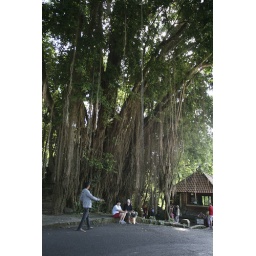
A huge tree near the monkey forest entrance